Waynesboro, Pennsylvania

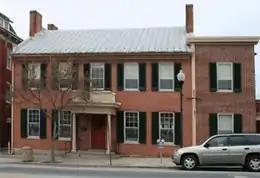
Alexander Hamilton Memorial Free Library

The region around Antietam Creek had been home to Native Americans, primarily Susquehannock and Lenape, for thousands of years prior to settlement by Anglo-Europeans in the mid-18th century. Beginning in 1749 and again in 1751, a certain John Wallace obtained several warrants for the land on which the center of the town now stands. In 1797, John Wallace, a son of the original Scottish settler, laid out the town of Waynesburg in Franklin County, Pennsylvania. The place originally incorporated as Waynesburg borough on December 21, 1818, however that charter was repealed March 30, 1825. When reincorporated on January 30, 1831, the borough was given the name "Waynesboro". It is one of several dozen towns, cities, and counties named after General Anthony Wayne, a hero of the American Revolution.